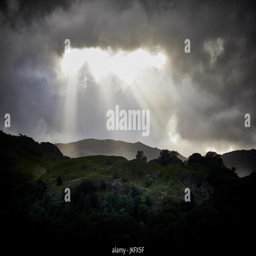
landscape featuring rolling hills , trees and the sun breaking through the clouds